Forestry mulching

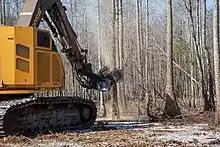
An example of a tilting bracket

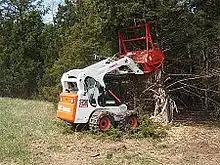
Forestry mulching attachment on a Bobcat skid steer

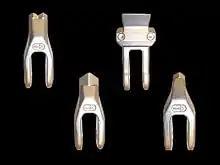
Examples of chipper tools ("teeth") available on forestry mulching attachments

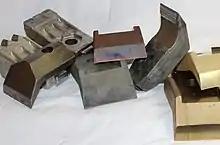
Example of blade and hammer selection used in forestry mulching

Forestry mulching is used in the right-of-way clearing and maintenance for roads, highways, pipelines, and other utility lines. This process often requires complete removal of standing trees, stumps, and vegetation. The goal is improved soil, and it is accomplished "by shredding leaves with a mower and piling them up to age".